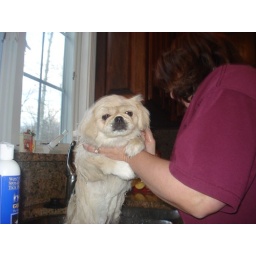
Ahh how cute in the tub bath